El Cuatrero

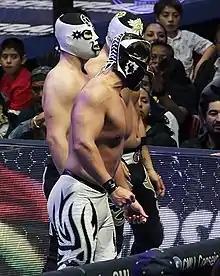
Sansón, El Cuatrero and Forastero outside the ring in November 2018

While the El Cuatrero name was first used in 2014, Sansón said that he and his brother made their in-ring debut around the year 2010 and worked locally in Lagos de Moreno while finishing school. In an interview Cuatrero said that he wrestled briefly as "Máscara Universal", but his father did not like the name and suggested the name "El Cuatrero", Spanish for "The Cattle Rustler", instead. The "El Cuatrero" character was inspired by the cowboy gimmick that his father and his uncles had used during their careers. During their time working locally in Lagos de Moreno, the duo won their first "Lucha de Apuestas" (or "bet match"), when they defeated Los Centellas (I and II). As a result, Los Centellas had to unmask per "lucha libre" traditions.